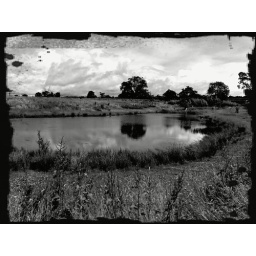
An alterd image of the pond I go by while walking the dog